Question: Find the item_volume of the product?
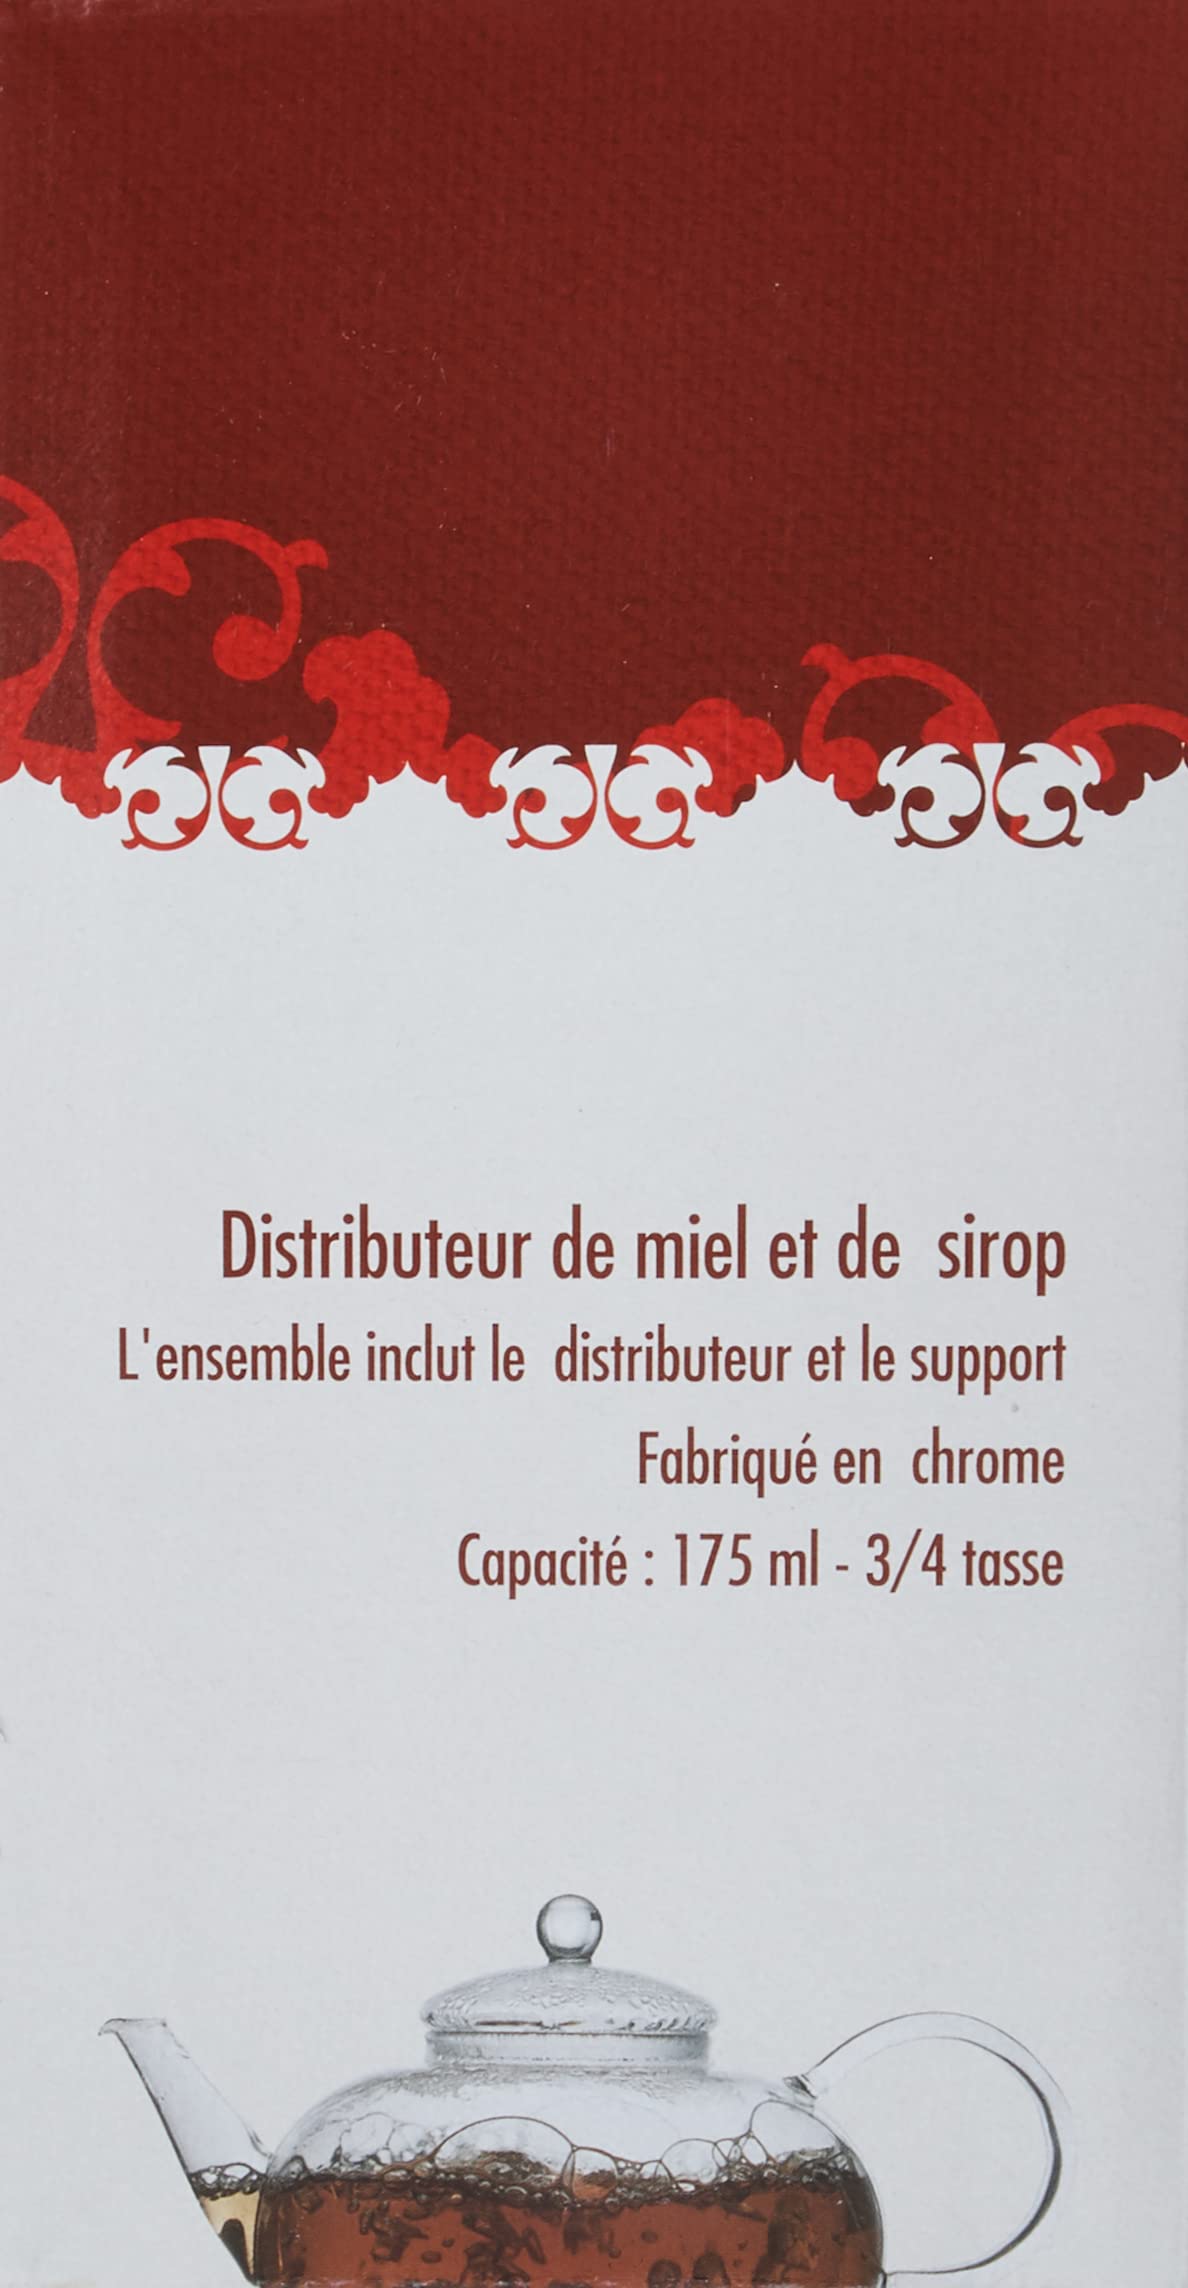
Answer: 175.0 millilitre